Crusade of 1197

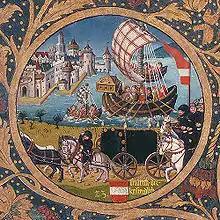
Frederick of Austria on the cruise to the Holy Land, Babenberg pedigree, Klosterneuburg Monastery,

During the Holy Week (March) of 1195, Emperor Henry made a pledge and at the Easter celebrations in Bari publicly announced the Crusade. Henry's original plan in April 1195 was for a force of 1,500 knights and 3,000 sergeants, but this total would be exceeded. In the summer he was travelling through Germany in order to gain supporters. Despite the stalemate of the Third Crusade, a large number of the nobles responded, among them: